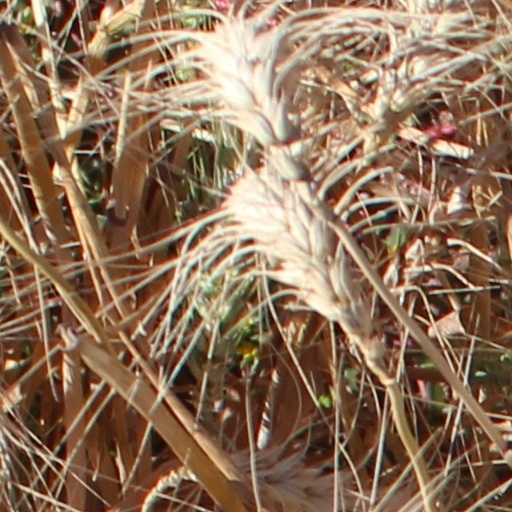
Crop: wheat